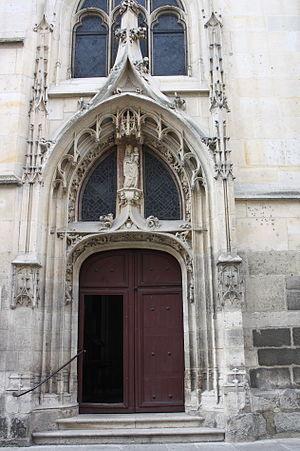
L'église Saint-Aspais est une église catholique paroissiale située à Melun, en France, sur la rive droite de la Seine. C'est l'unique église de France dédiée à saint Aspais, évangélisateur de la ville à la fin de l'Antiquité, dont la vie est inconnue. Elle se situe initialement dans un faubourg, et succède à une église gothique plus modeste, dont un chapiteau et quelques débris ont été retrouvés en 2011. À la fin du XVᵉ siècle, Saint-Aspais est la paroisse la plus populeuse de la ville, et les habitants décident d'agrandir l'église. D'abord, un nouveau clocher est bâti au nord de la façade, et terminé vers 1480. À partir de 1506, la façade est refaite dans le style gothique flamboyant, ainsi que les trois travées de la nef. La construction du nouveau chœur est lancée le 23 mars 1517, sous la direction du maître-maçon parisien Jehan de Félin, qui fournit également un plan pour la reconstruction totale de l'église, y compris la nef bâtie à peine dix ans plus tôt. De Félin donne plus d'élévation au chœur que les marguilliers n'avaient imaginé, et soigne le décor sculpté, ce qui provoque la colère du conseil de fabrique soucieux de la maîtrise du budget, et entraîne des procès.